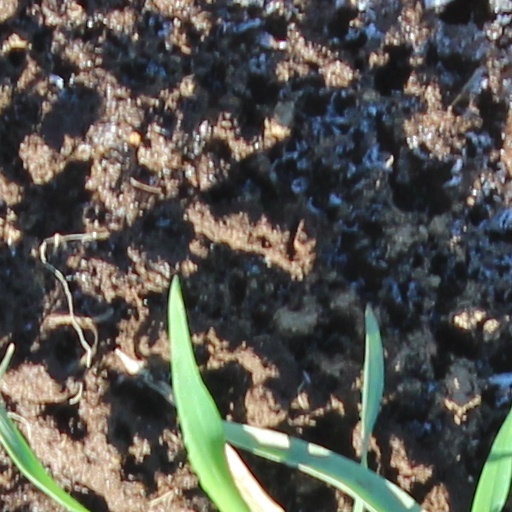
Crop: wheat